Inverted pyramid (architecture)

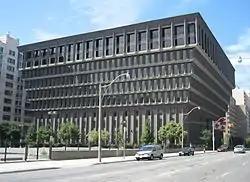
222 Jarvis Street

The 222 Jarvis Street, as an office building in Toronto, was completed in 1971. It was designed by architect Maxwell Miller. The brutalist-style building is currently being used as the headquarters of Sears Canada, which is a department store chain.